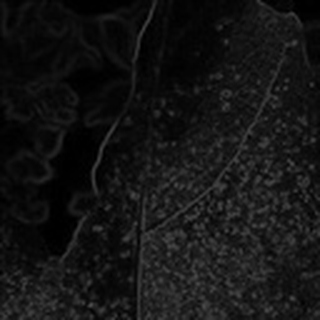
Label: cotton_aphids